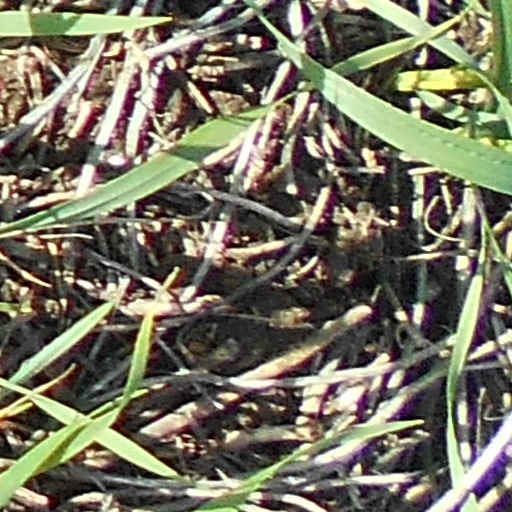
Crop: wheat